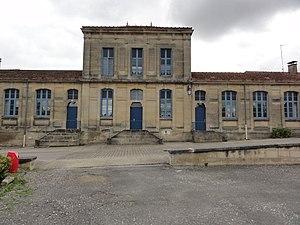
Ville-sur-Saulx (Meuse) école
Ville-sur-Saulx est une commune française située dans le département de la Meuse, en région Grand Est. Elle appartient au canton d'Ancerville et à l'arrondissement de Bar-le-Duc.